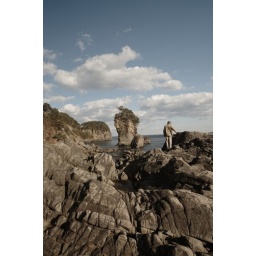
The rock in the middle of the water is another local landmark.